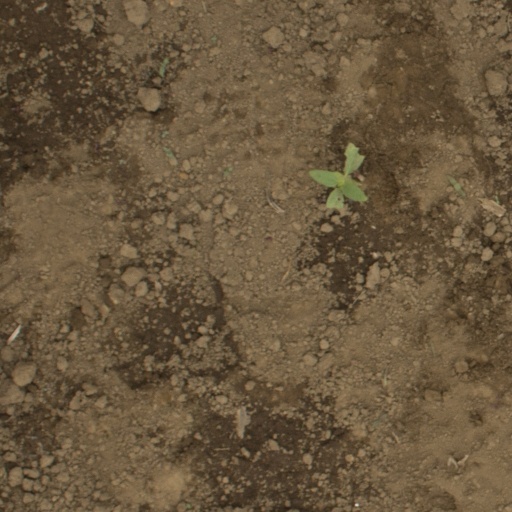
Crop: Jerusalem artichoke